Phytophthora

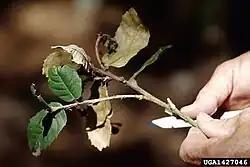
Sudden oak death caused by "Phytophthora ramorum"

"Phytophthora" spp. are mostly pathogens of dicotyledons, and many are relatively host-specific parasites. "P. cinnamomi", though, infects thousands of species ranging from club mosses, ferns, cycads, conifers, grasses, lilies, to members of many dicotyledonous families. Many species of "Phytophthora" are plant pathogens of considerable economic importance. "P. infestans" was the infective agent of the potato blight that caused the Great Famine of Ireland, and still remains the most destructive pathogen of solanaceous crops, including tomato and potato. The soya bean root and stem rot agent, "P. sojae", caused longstanding problems for the agricultural industry. In general, plant diseases caused by this genus are difficult to control chemically, thus the growth of resistant cultivars is the main management strategy. Other important "Phytophthora" diseases are: